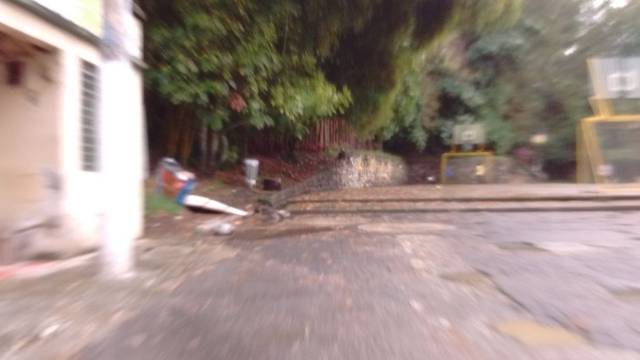
Region: Colombia
Coordinates: 2.443, -76.6